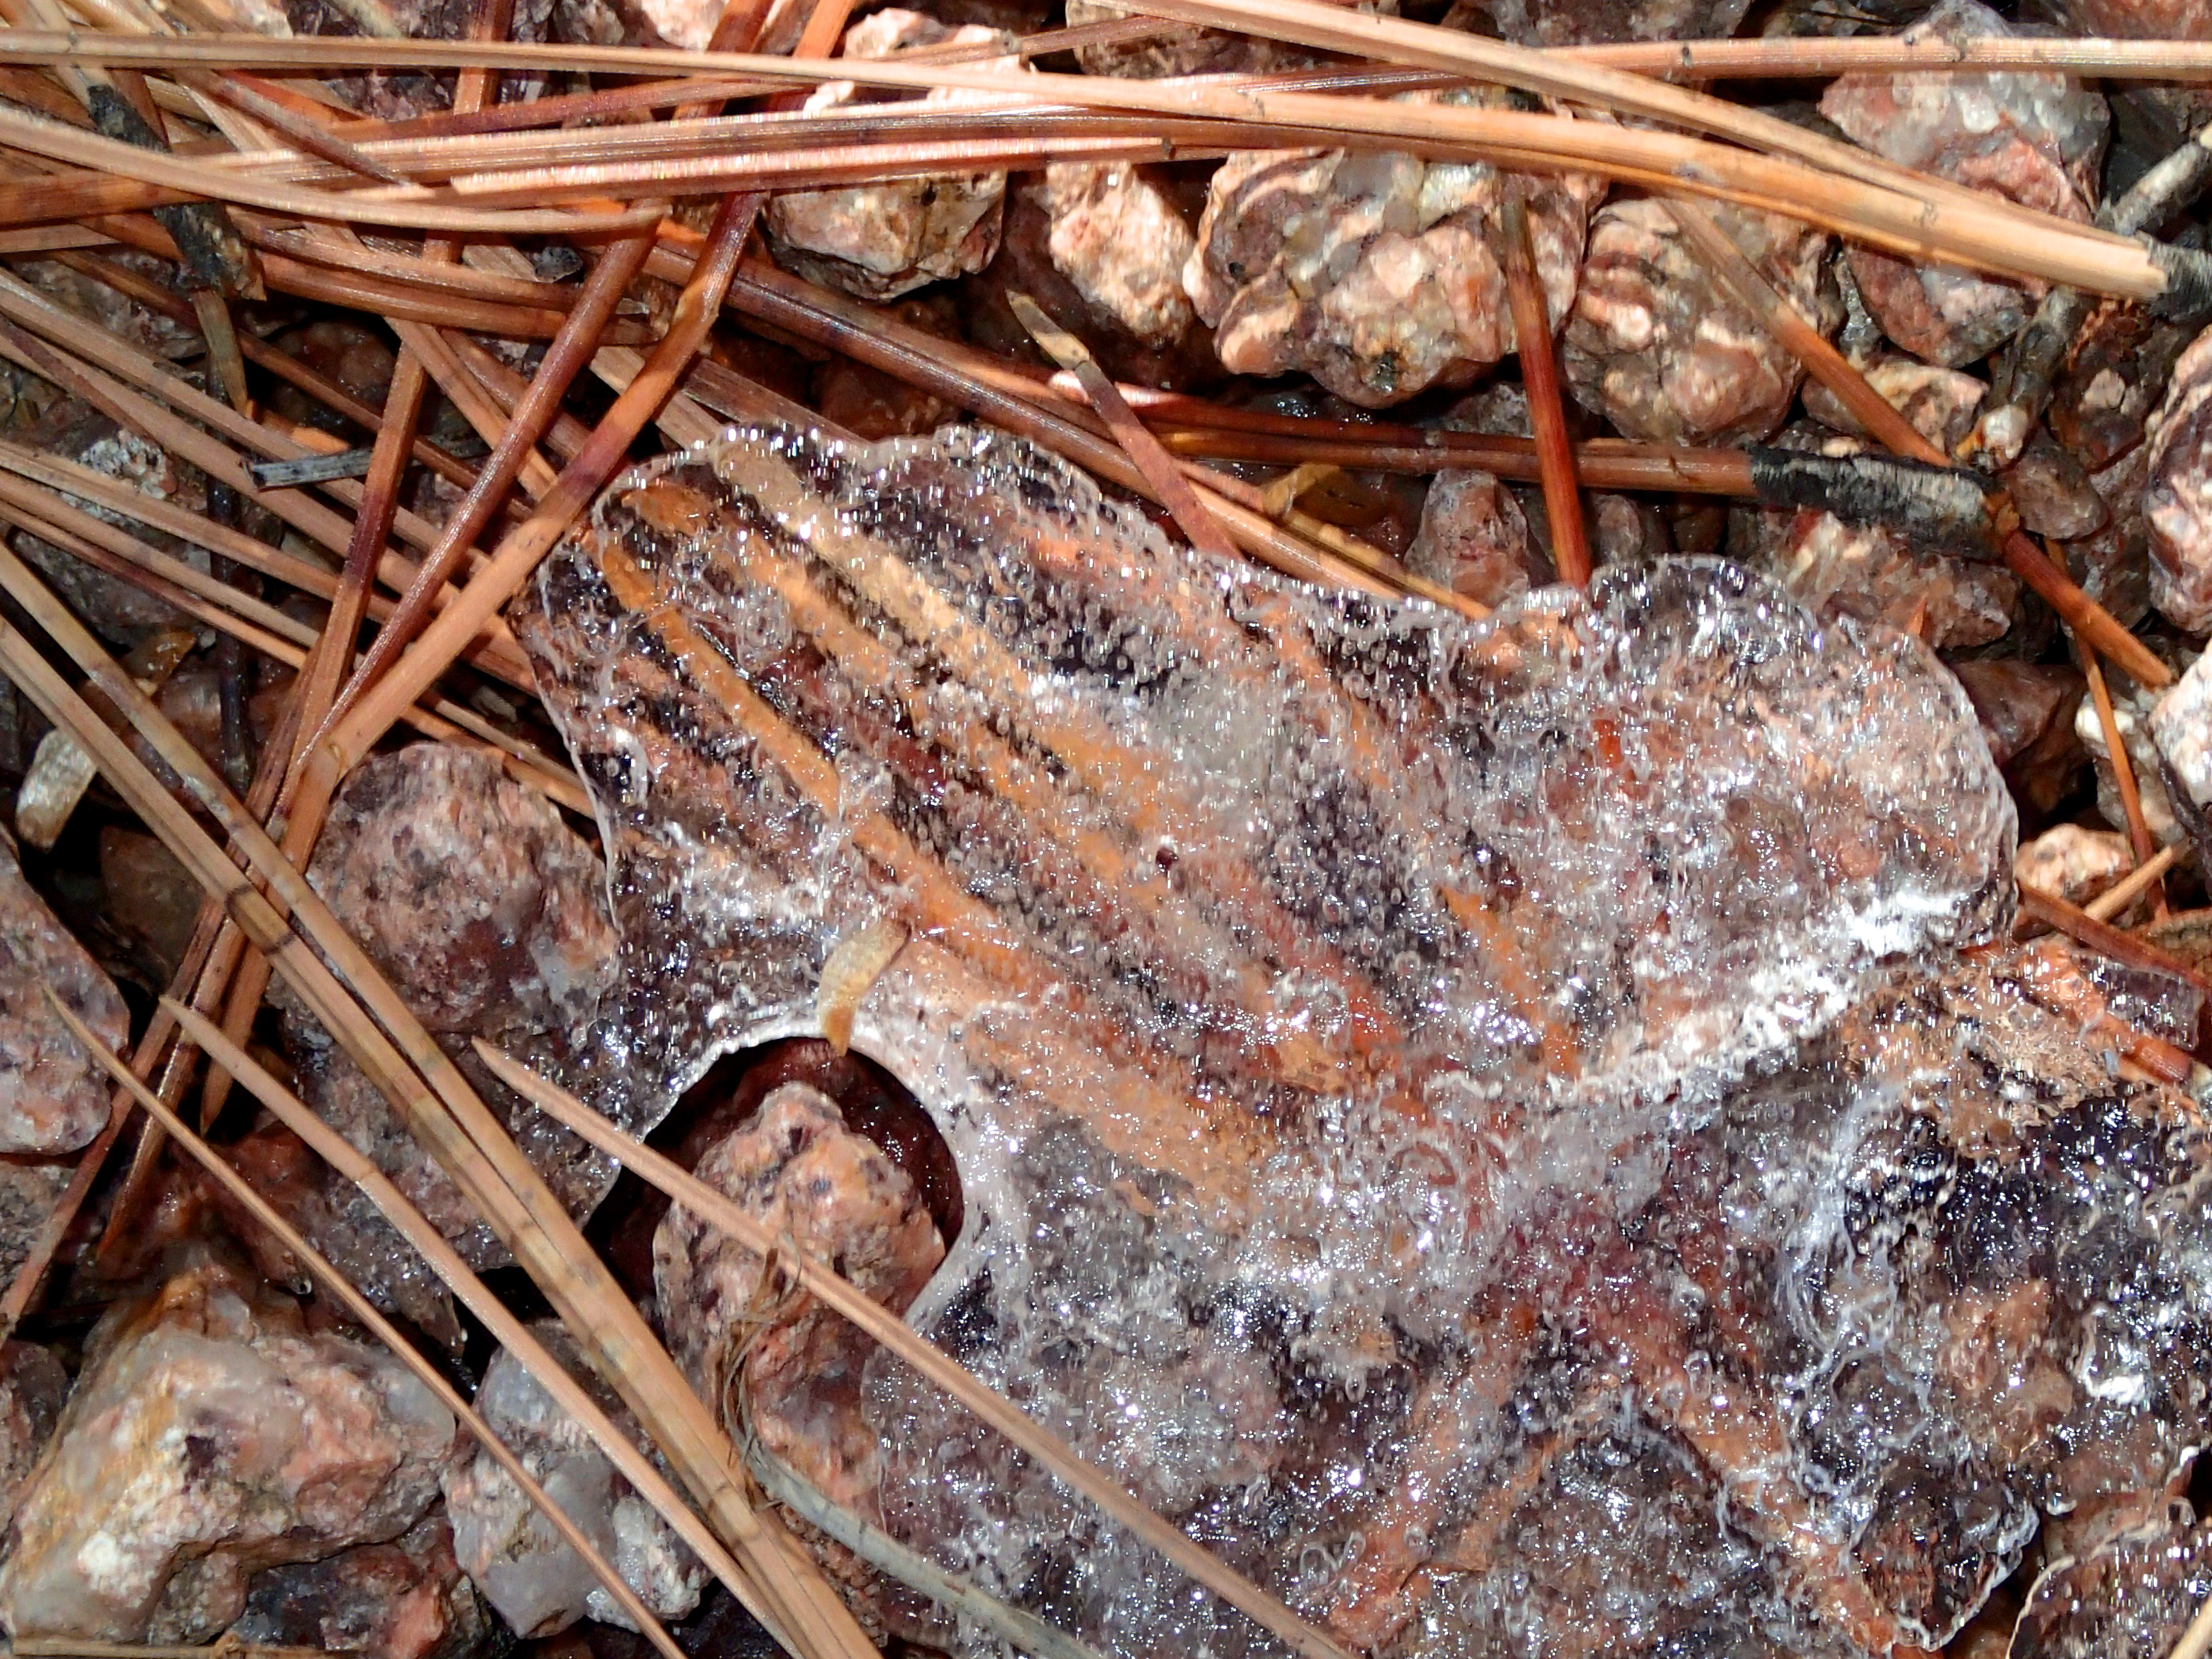
rock, wood, track, wildlife, material, geology, scrap